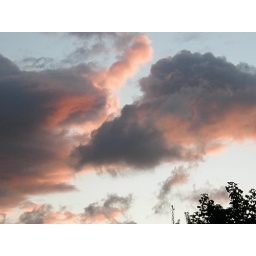
The sky over our house early eveing,lovely blue sky, Black rain clouds and the reflection from the sun.